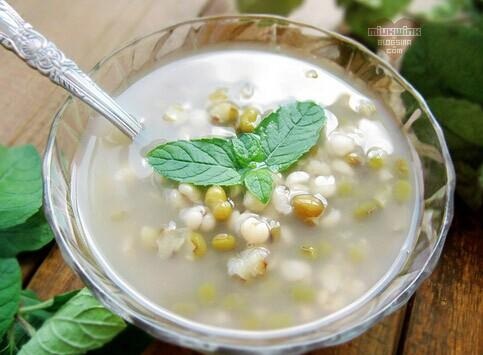
Label: trash